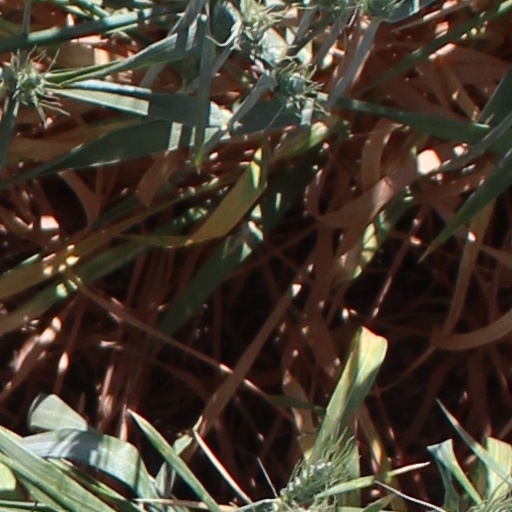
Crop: wheat